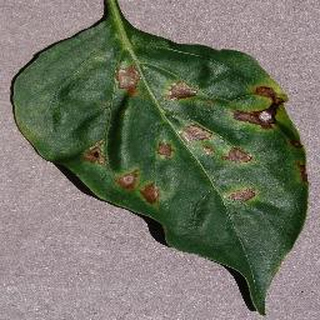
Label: bell_pepper_bacterial_spot